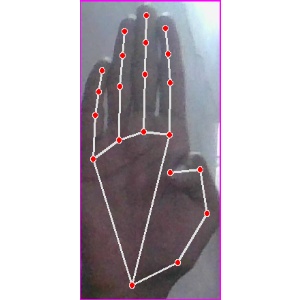
अक्षर: झ